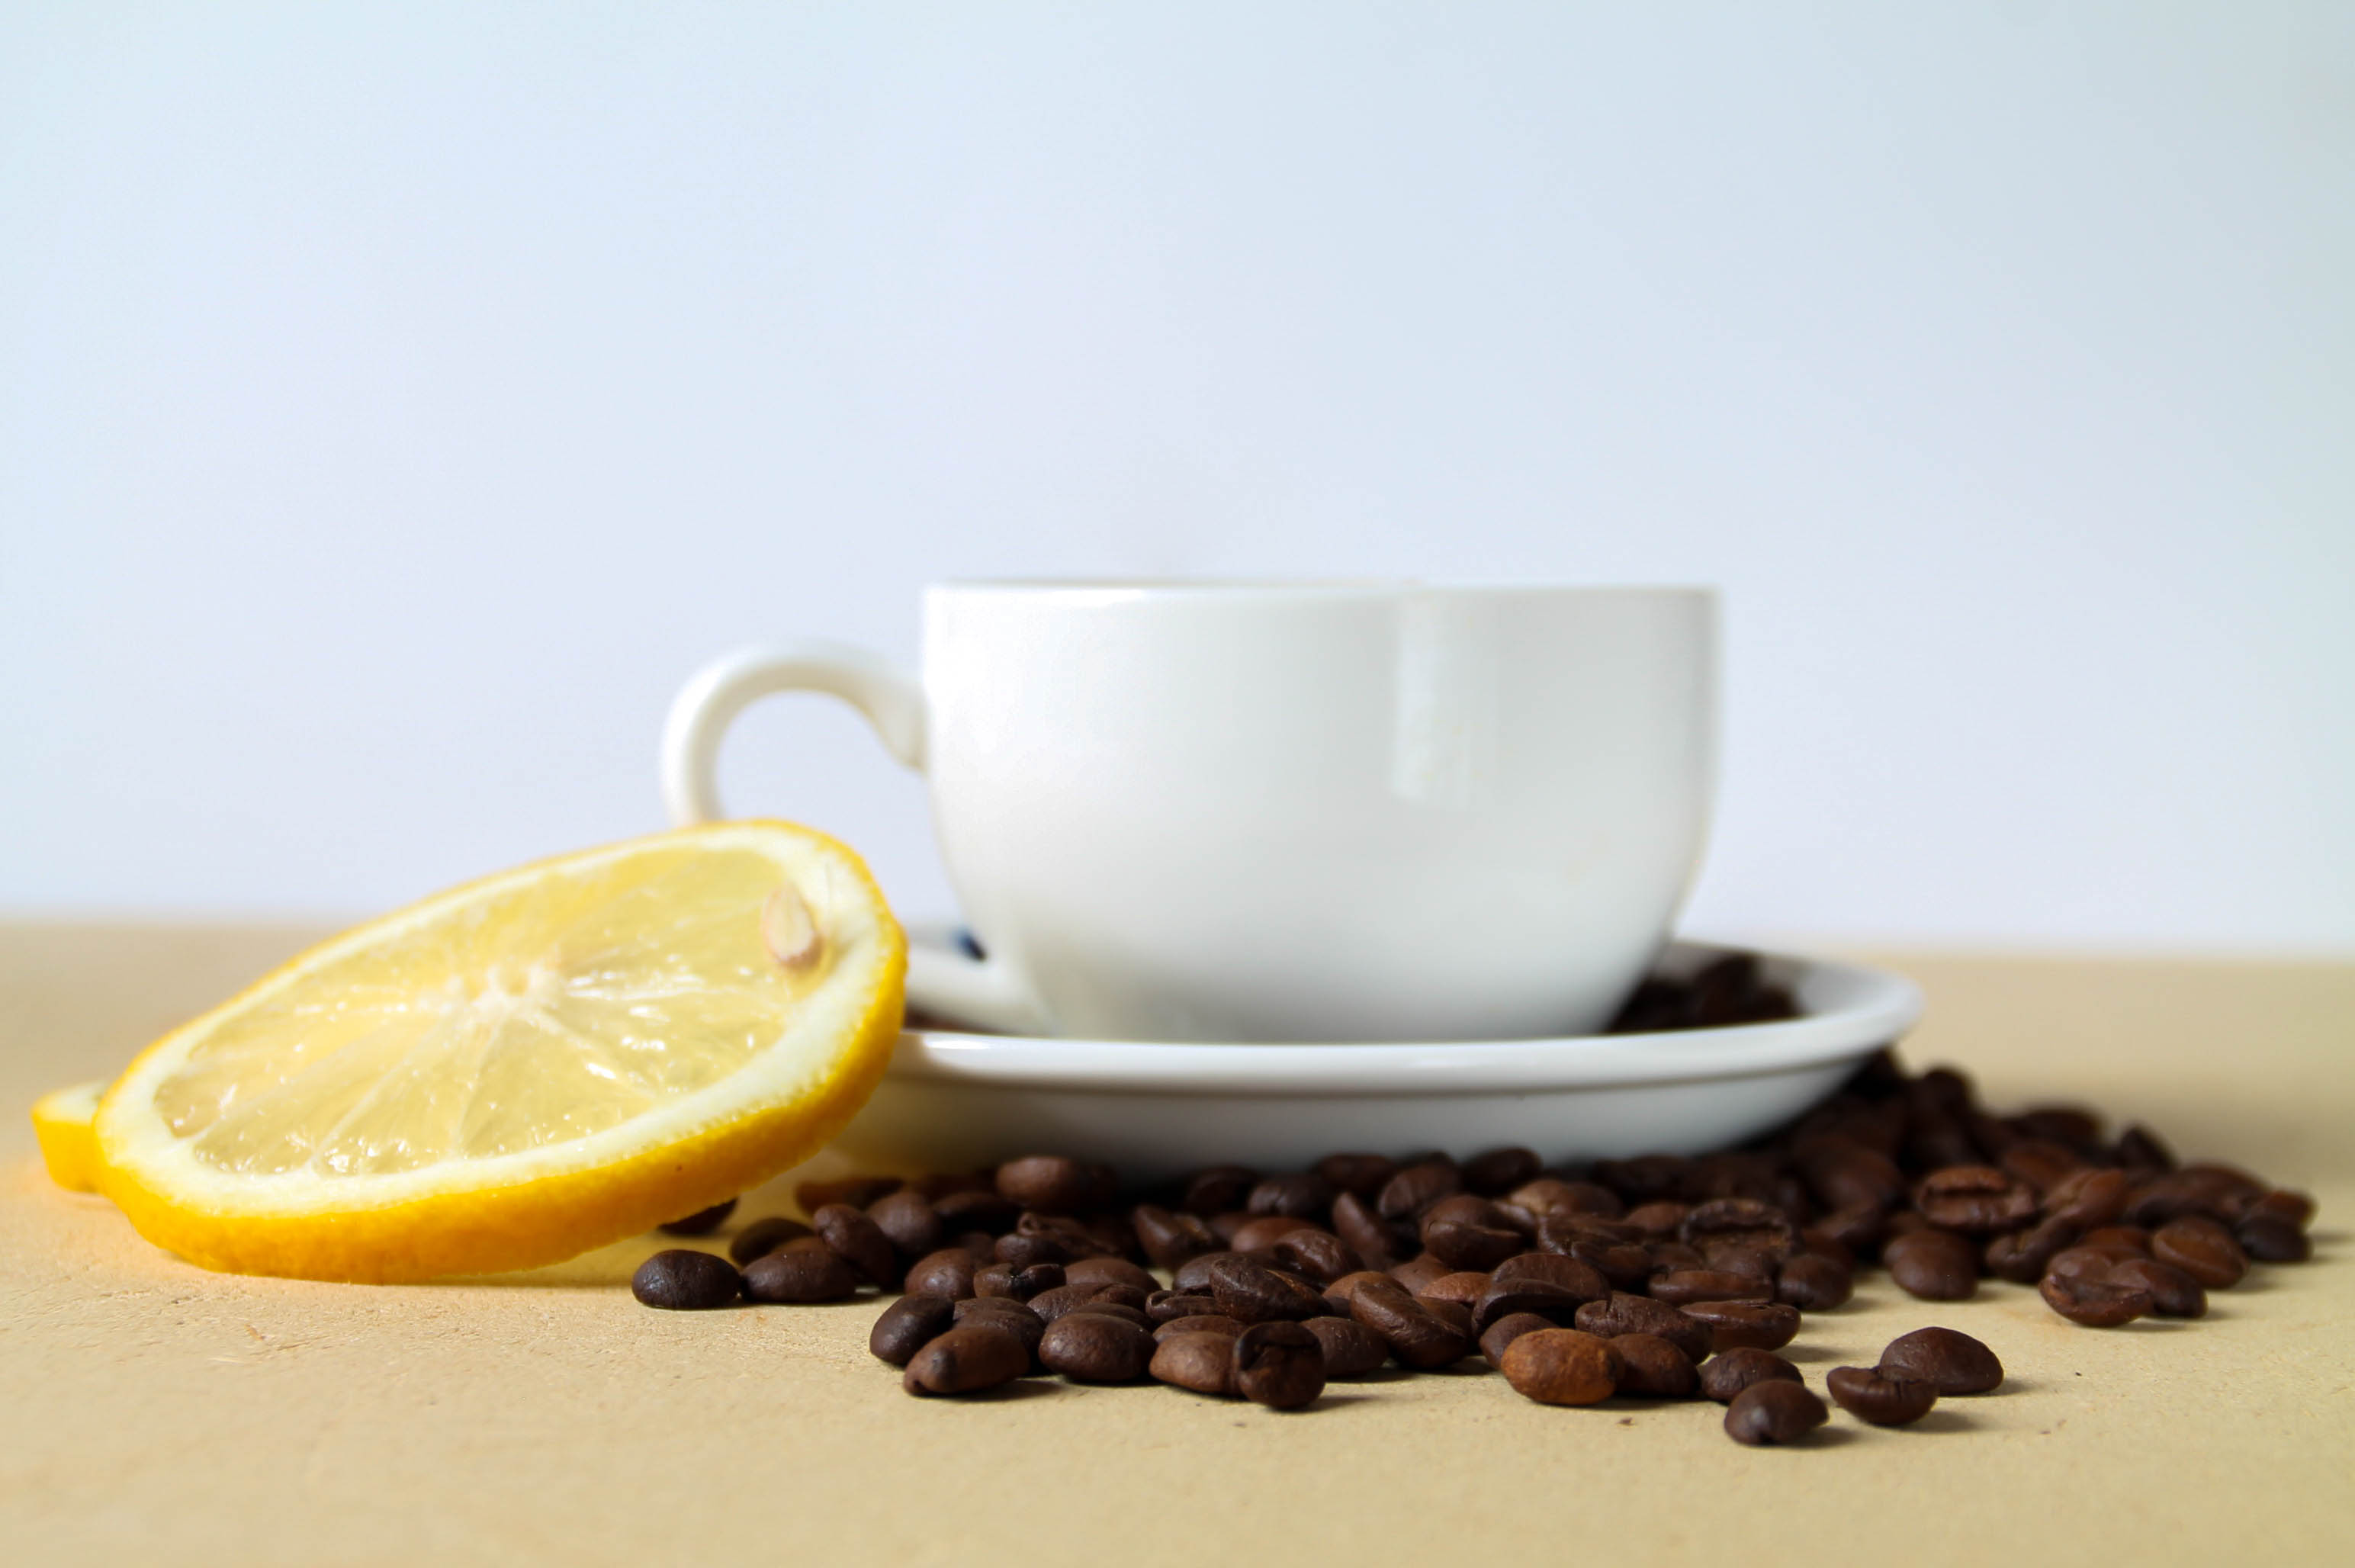
cafe, coffee, tea, cup, meal, food, produce, drink, breakfast, espresso, mug, coffee cup, slice, lemon, caffeine, hot, beans, flavor, royalty free images